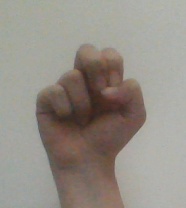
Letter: gaaf